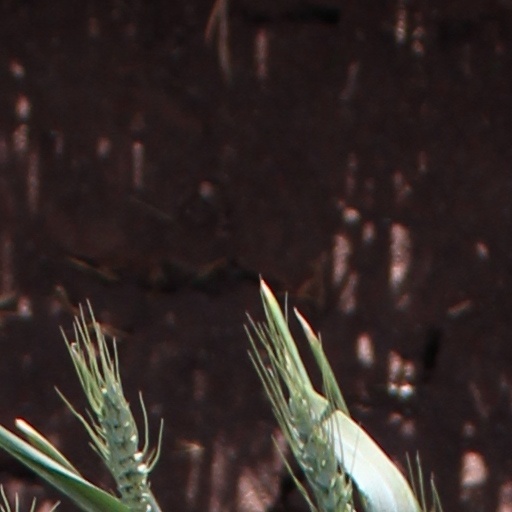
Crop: wheat